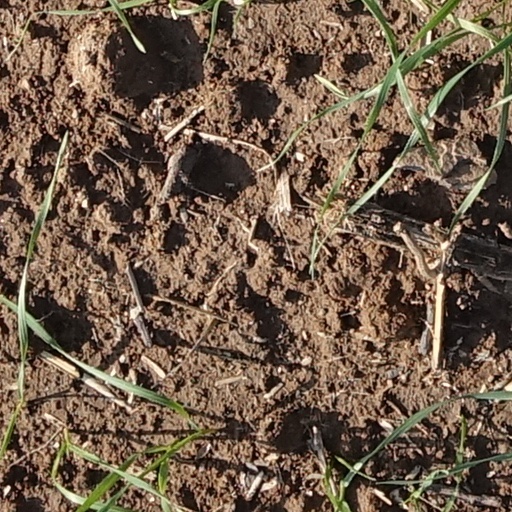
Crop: wheat